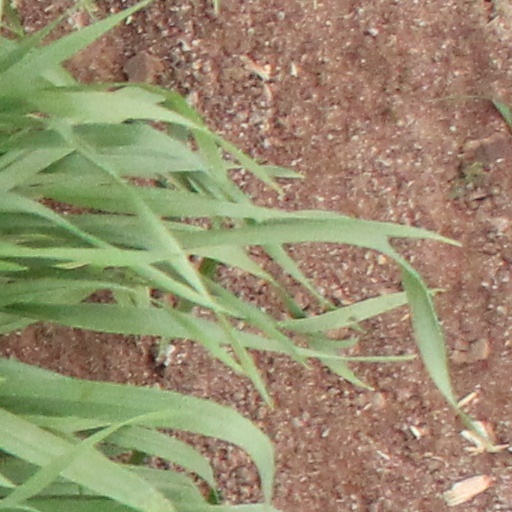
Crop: wheat